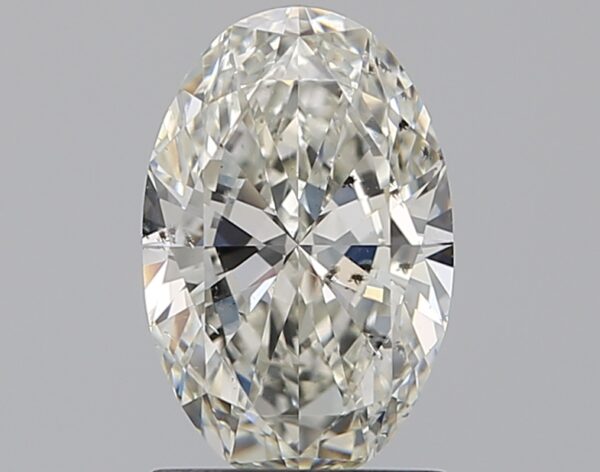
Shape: oval
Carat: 1.2
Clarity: SI2
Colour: J
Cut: EX
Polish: EX
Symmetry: EX
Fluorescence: N
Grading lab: GIA
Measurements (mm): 8.94 x 5.81 x 3.36